CII protein

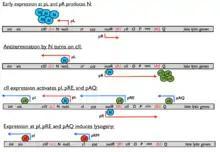
Lambda phage regulatory network: expression of cII

The level of cII in the cell during infection is highly variable due to its inherent in vivo instability, and its levels are highly influenced by environmental and cellular factors that influence its degradation rate. Such factors include temperature, cellular starvation and number of phage infecting the cell (an indication of population number of phage). Experiments have shown that low temperatures increase the in vivo half-life of cII from ~1-2 mins at 37˚C to 20 mins at 20˚C, thus increasing the probability of a cell to lysogenize. It is postulated that cII's increased stability at lower temperatures may be due to increased tetramerization and/or decreased Hfl-protease activity. Similarly, because host Hfl-proteases degrade proteins in an ATP dependent manner, coupling cII levels to Hfl-protease activity allows the bacteriophage to sense the energy status of the cell (healthy or starved). Thus lysogeny is favored when cells are starved. Finally, if a bacterial cell is infected by multiple bacteriophages, the level of cII increases due to additional contributions from each infecting phage. Lysogeny is therefore also favored in cells infected by multiple phages.